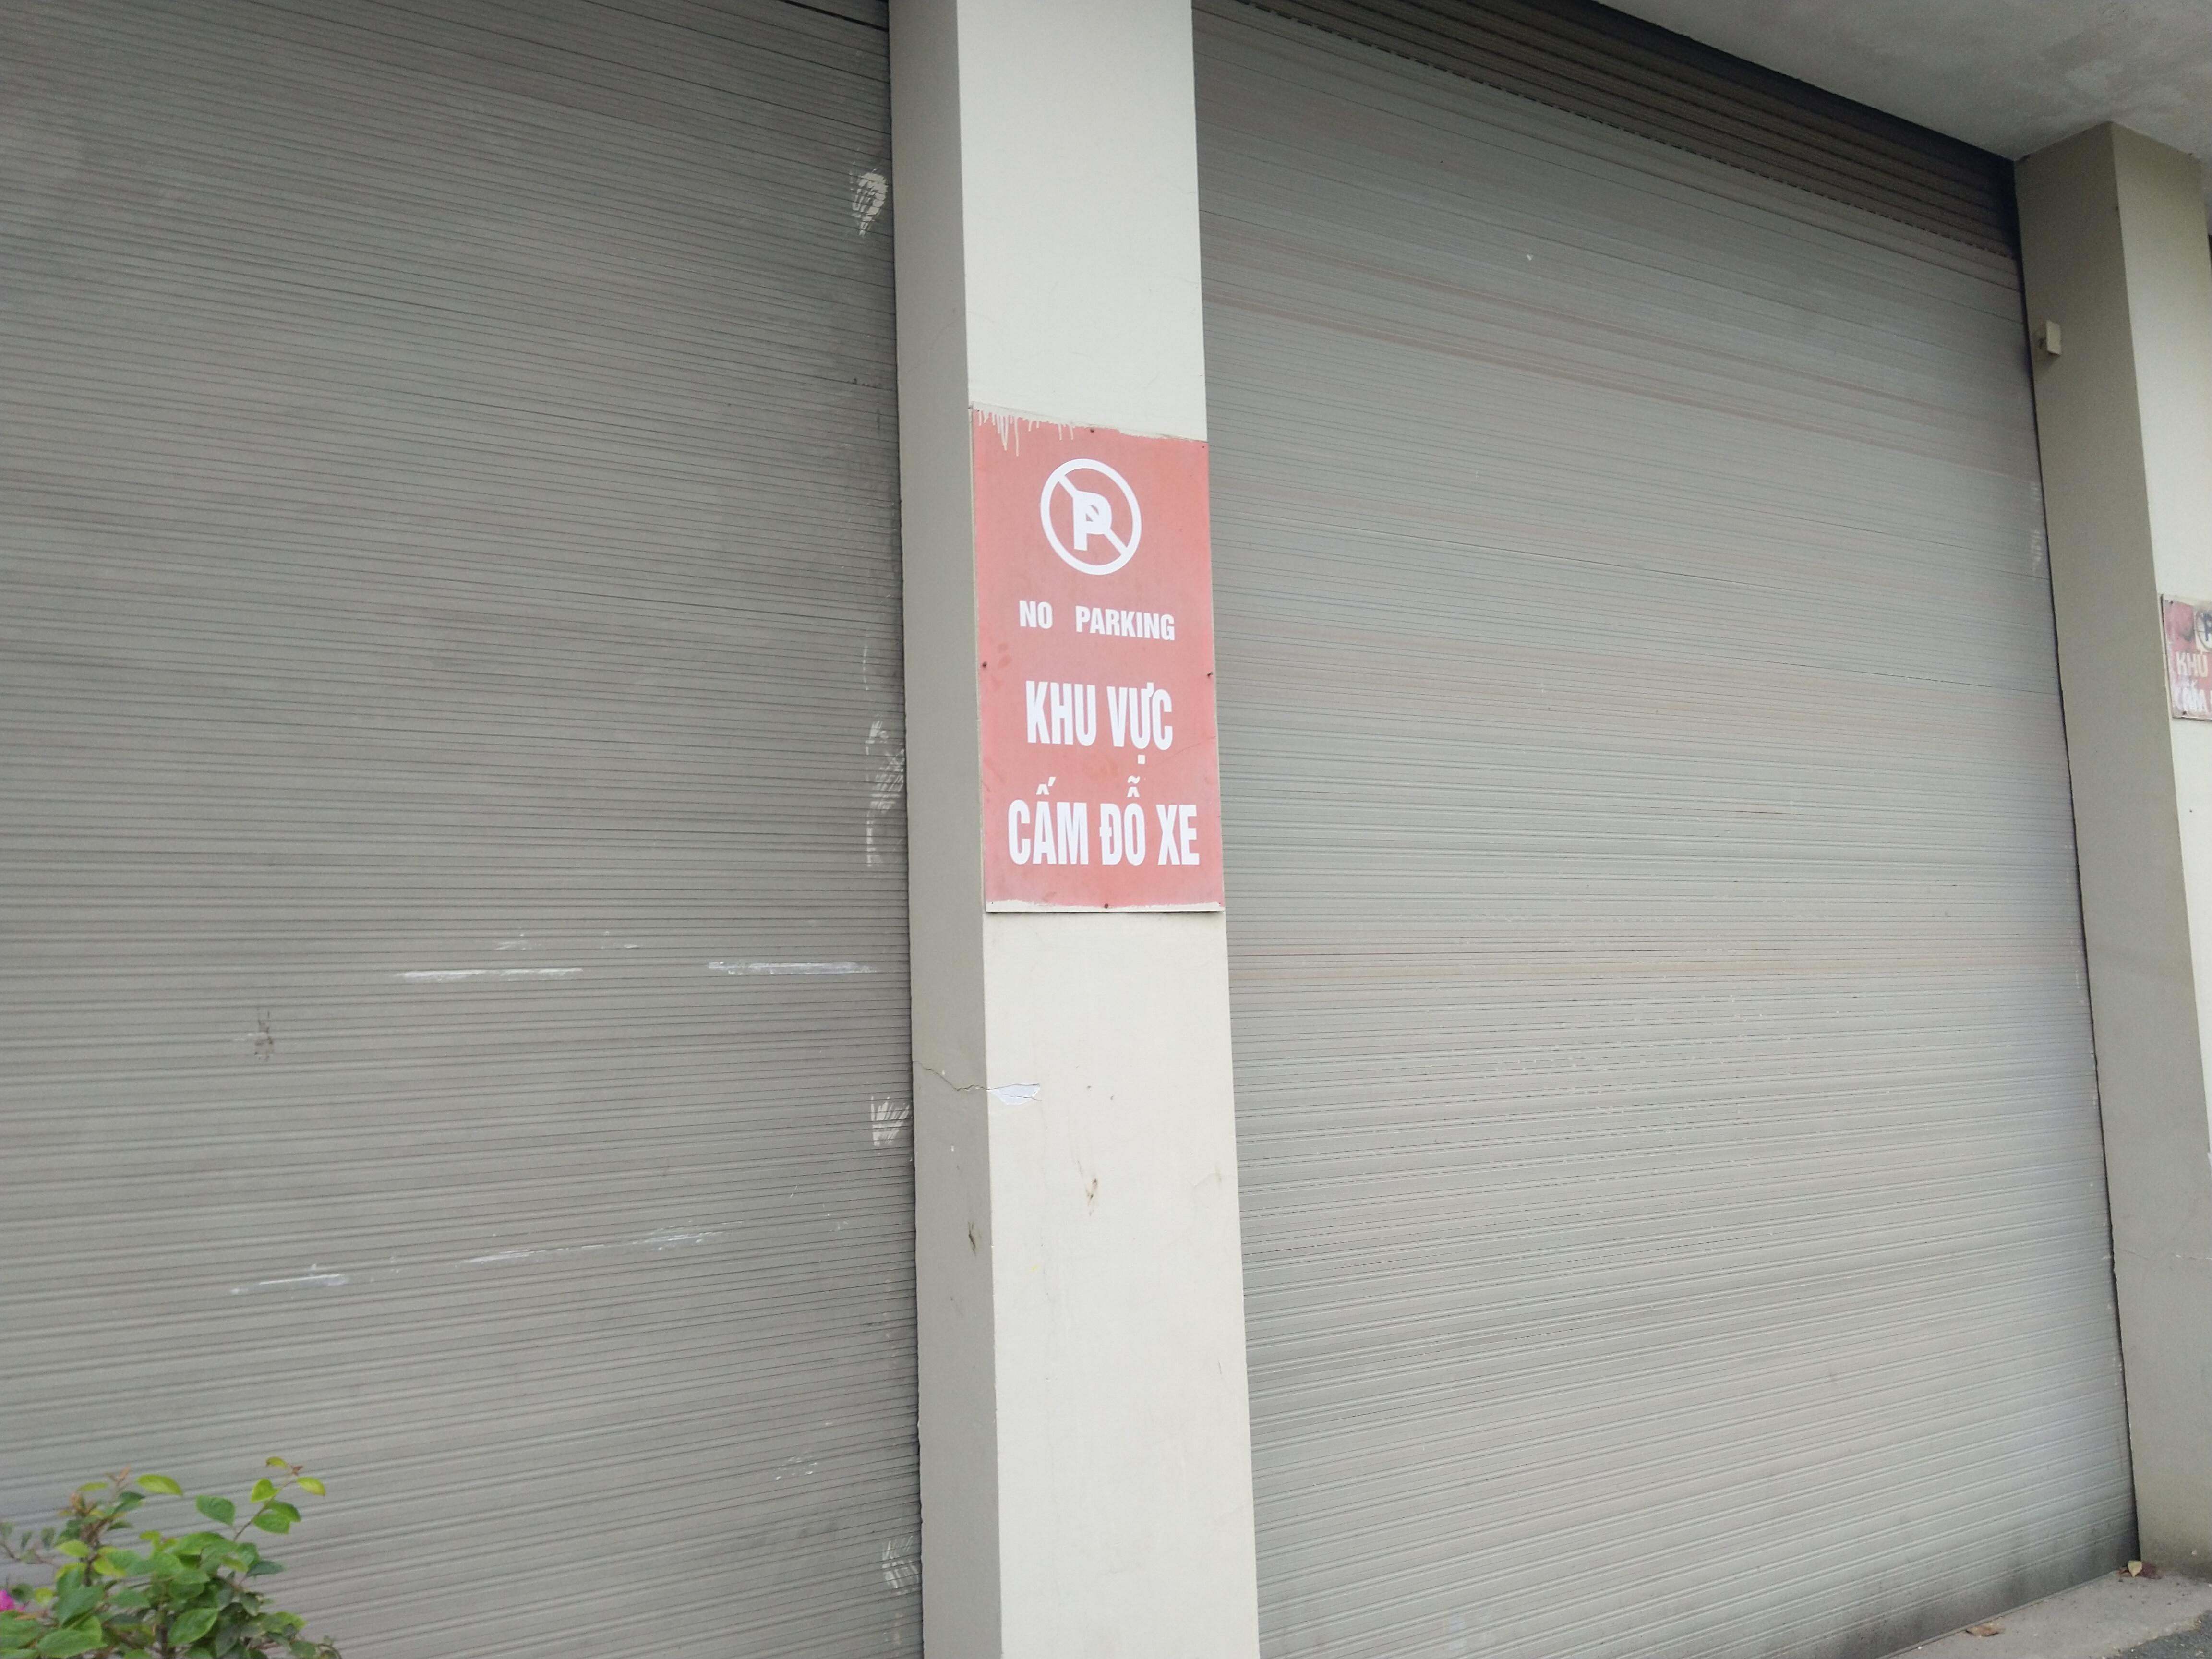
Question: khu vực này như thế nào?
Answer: khuc vực cấm đỗ xe